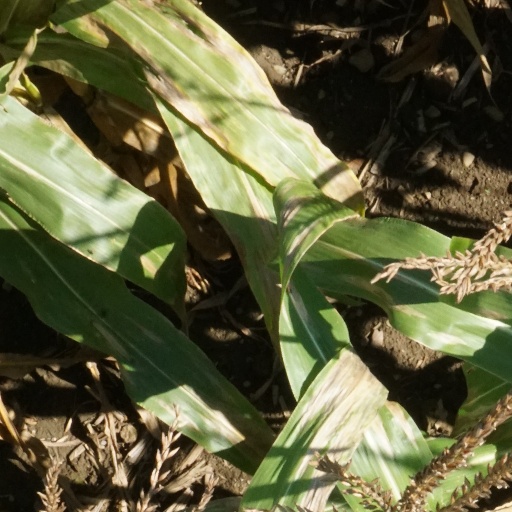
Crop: maize; corn